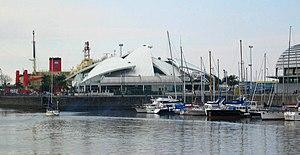
Puerto Madero est le quartier le plus jeune de la ville de Buenos Aires. Sa situation toute proche du centre de la cité, l'extension importante de sa surface et sa vue sur le Río de la Plata font de ce quartier un des plus particuliers de Buenos Aires.